Chinese Filipinos

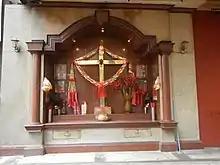
Sto. Cristo de Longos, by Ongpin St., Binondo, Manila

Most Chinese Filipinos in the Philippines are Hokkien people, historically speaking Hokkien. Many Chinese Filipinos are either fourth-, third-, or second-generation; in general natural-born Philippine citizens who can still recognize their Chinese roots and have Chinese relatives in China, as well as in other Southeast Asian, Australasian or North American countries.